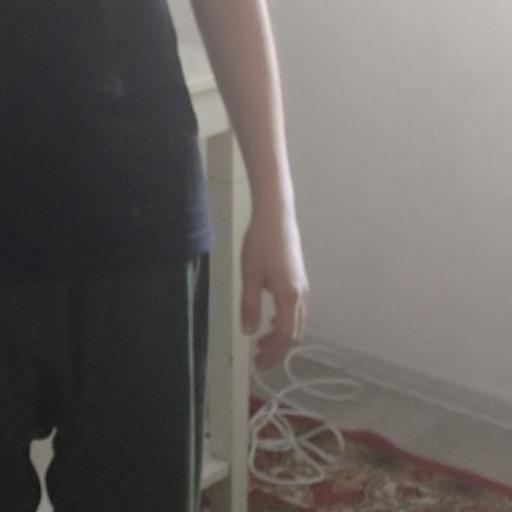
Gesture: no_gesture